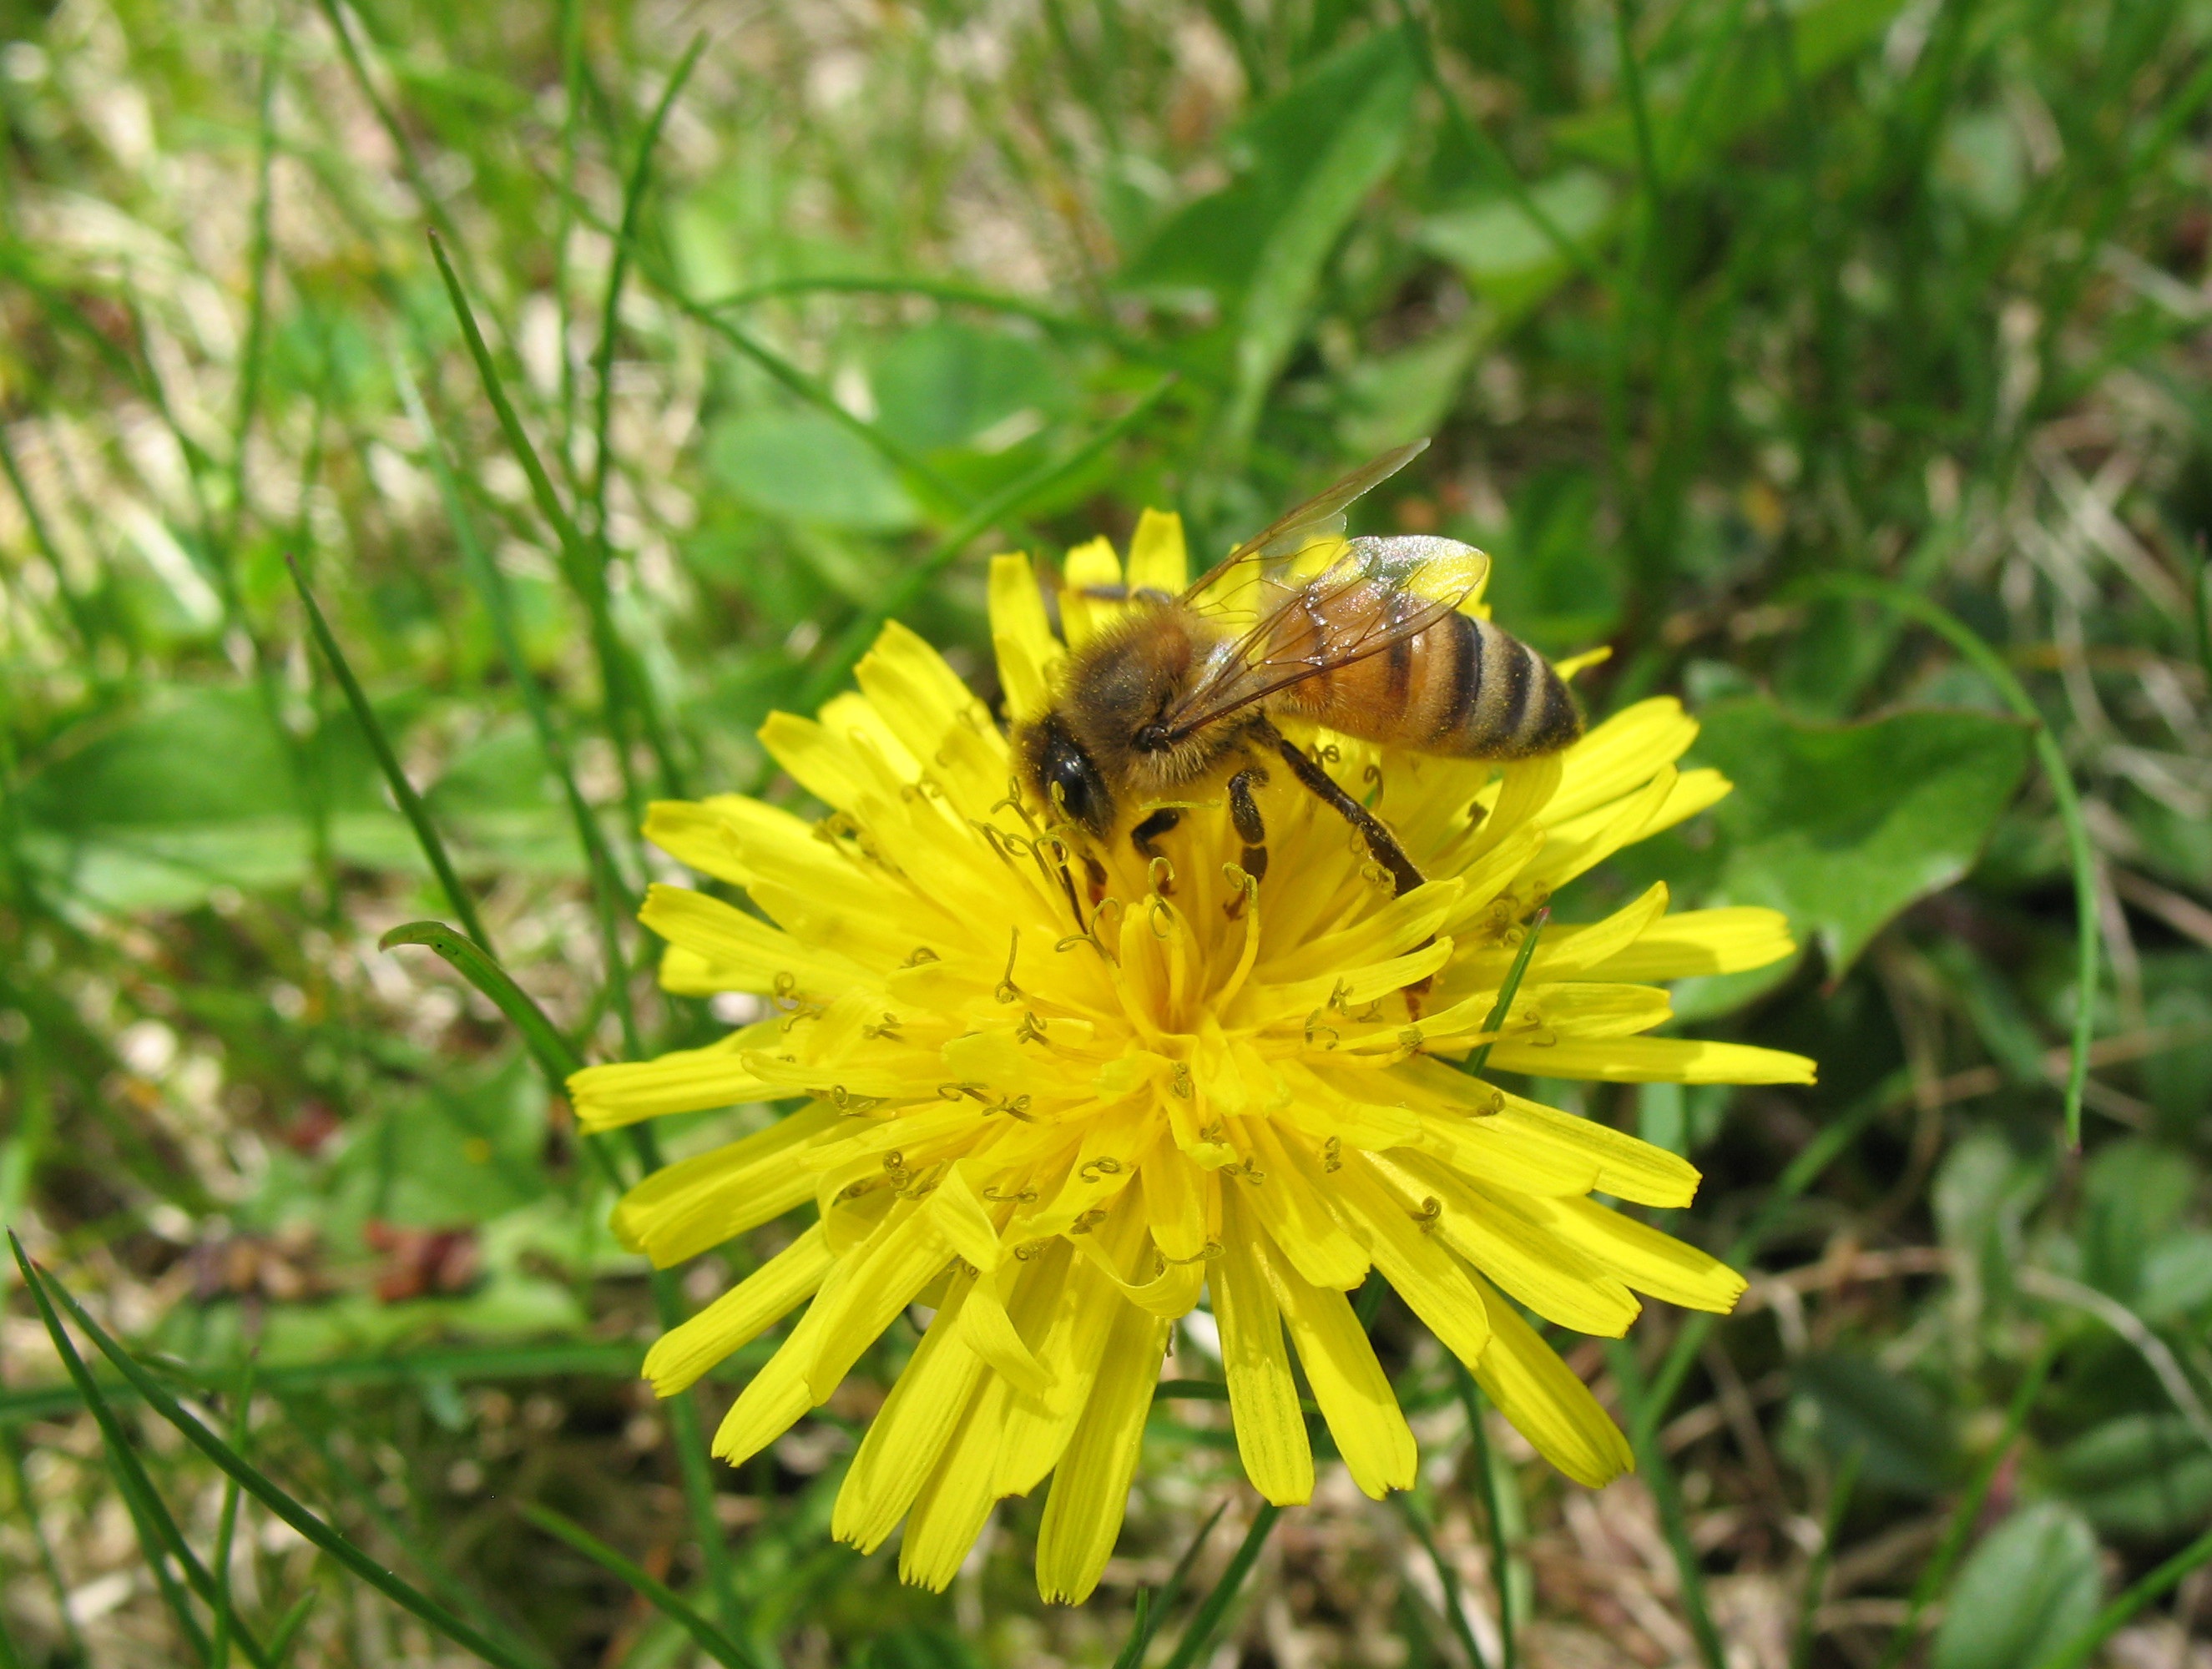
nature, plant, meadow, dandelion, prairie, flower, flying, honey, wildlife, pollen, pollination, spring, insect, macro, botany, yellow, flora, fauna, invertebrate, wildflower, bee, bumblebee, nectar, macro photography, flowering plant, honey bee, daisy family, land plant, membrane winged insect